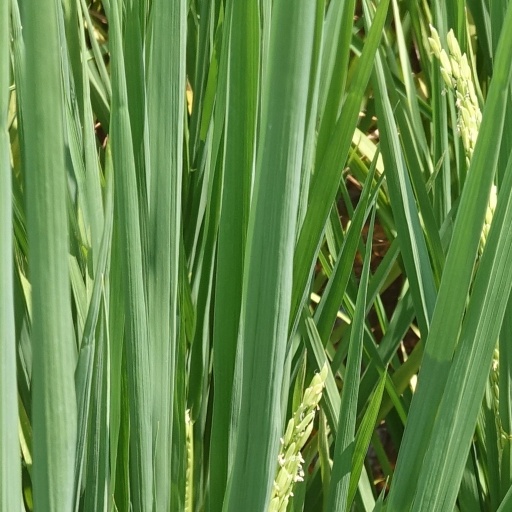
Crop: rice